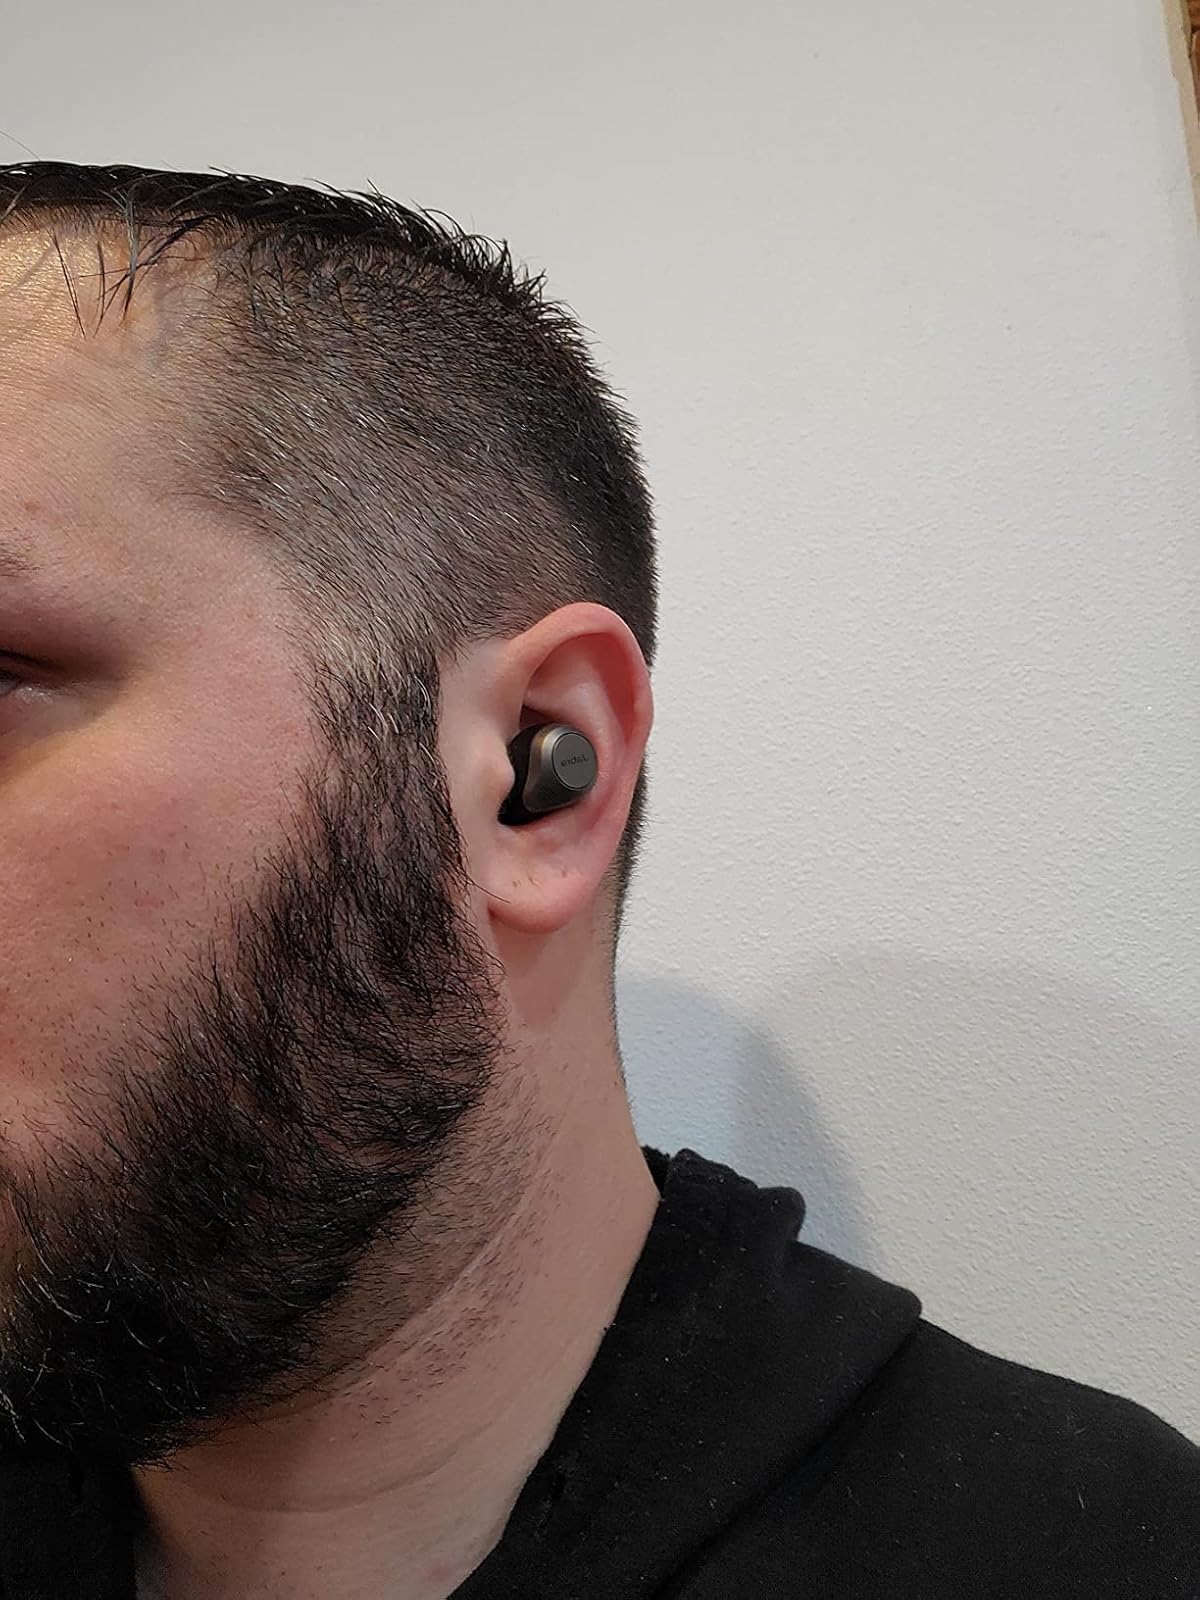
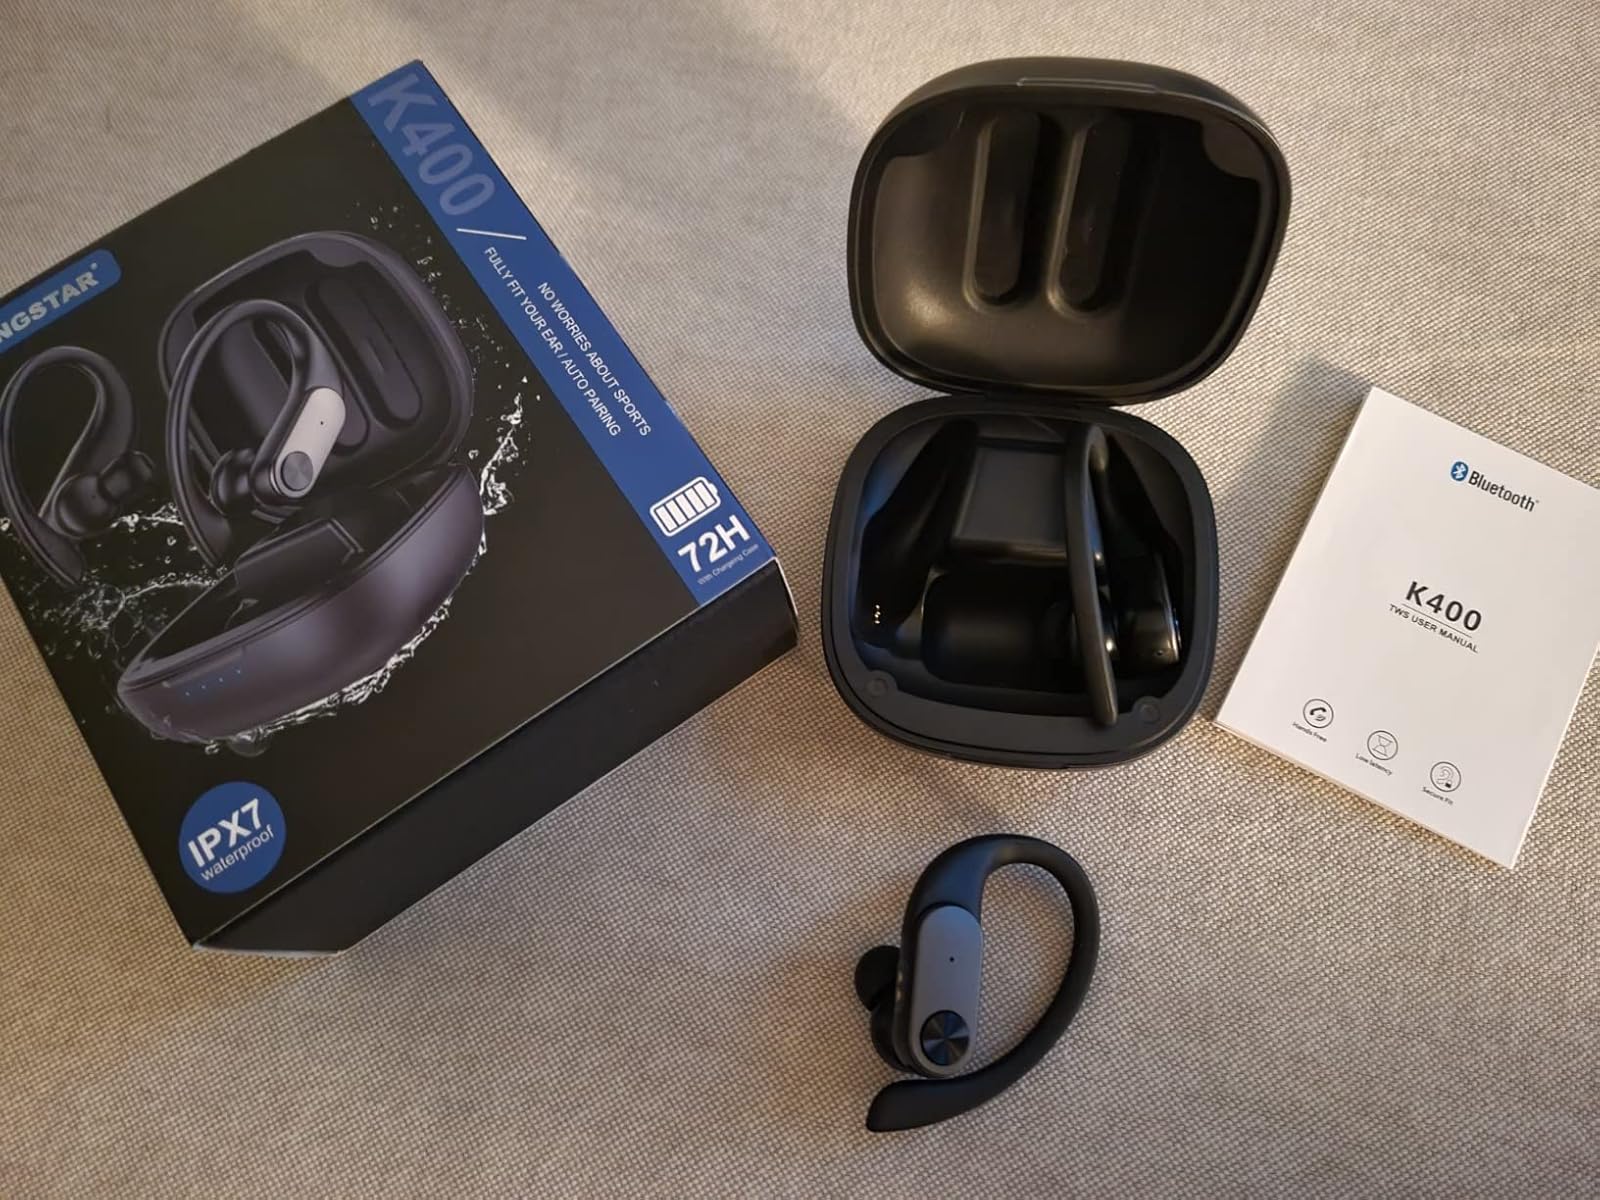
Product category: earbuds
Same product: no